Alan Gordon-Finlay

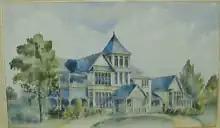
Blytheswood, Turramurra. The old house has been replaced by residential streets named after members of the family

Alan Gordon-Finlay was born on 8 June 1890 at Blytheswood in Turramurra, seven miles north of Sydney, Australia. In 1896 the family moved to London, where Finlay attended a number of private schools to nurture a young prodigious talent. In 1898, at the age of 8, Finlay announced that he would like to be an inventor and to earn money by publishing patents. He then proved his point by presenting his first patent: an electrical device for lighting a gas flame. Two years later, Finlay contracted meningitis and stayed with his Aunt (Adeline Finlay) in Geneva, to take advantage of its healthier air. He remained in his aunt's care in Switzerland for the rest of his formative years, learning both French and German fluently and attending Lausanne University in 1906/07, before attending an English boarding school in Montreux from January 1908 – 1911.